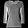
Label: T - shirt / top